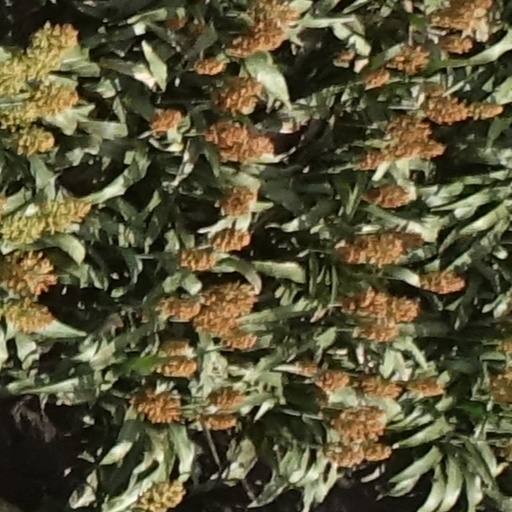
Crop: sorghum